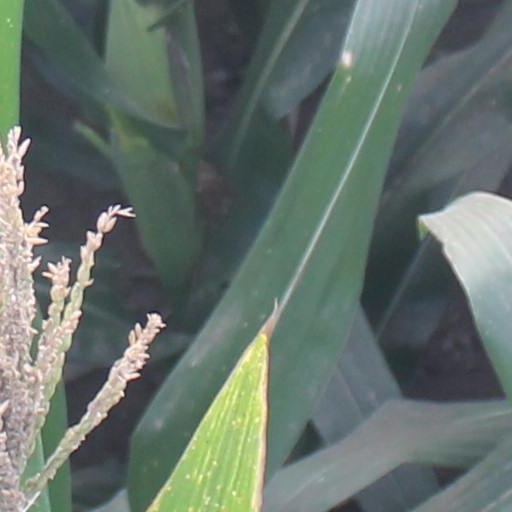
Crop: maize; corn